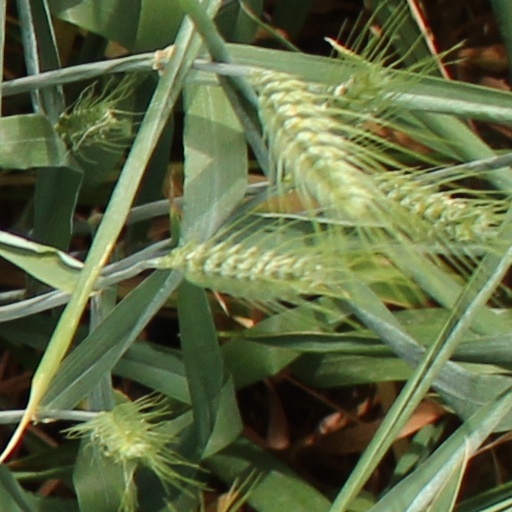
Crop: wheat